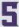
Number: 5